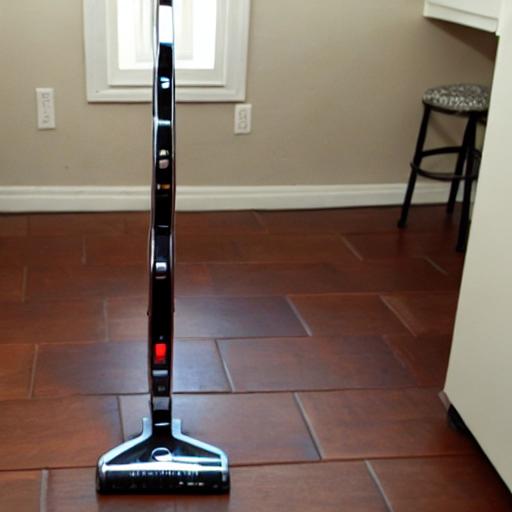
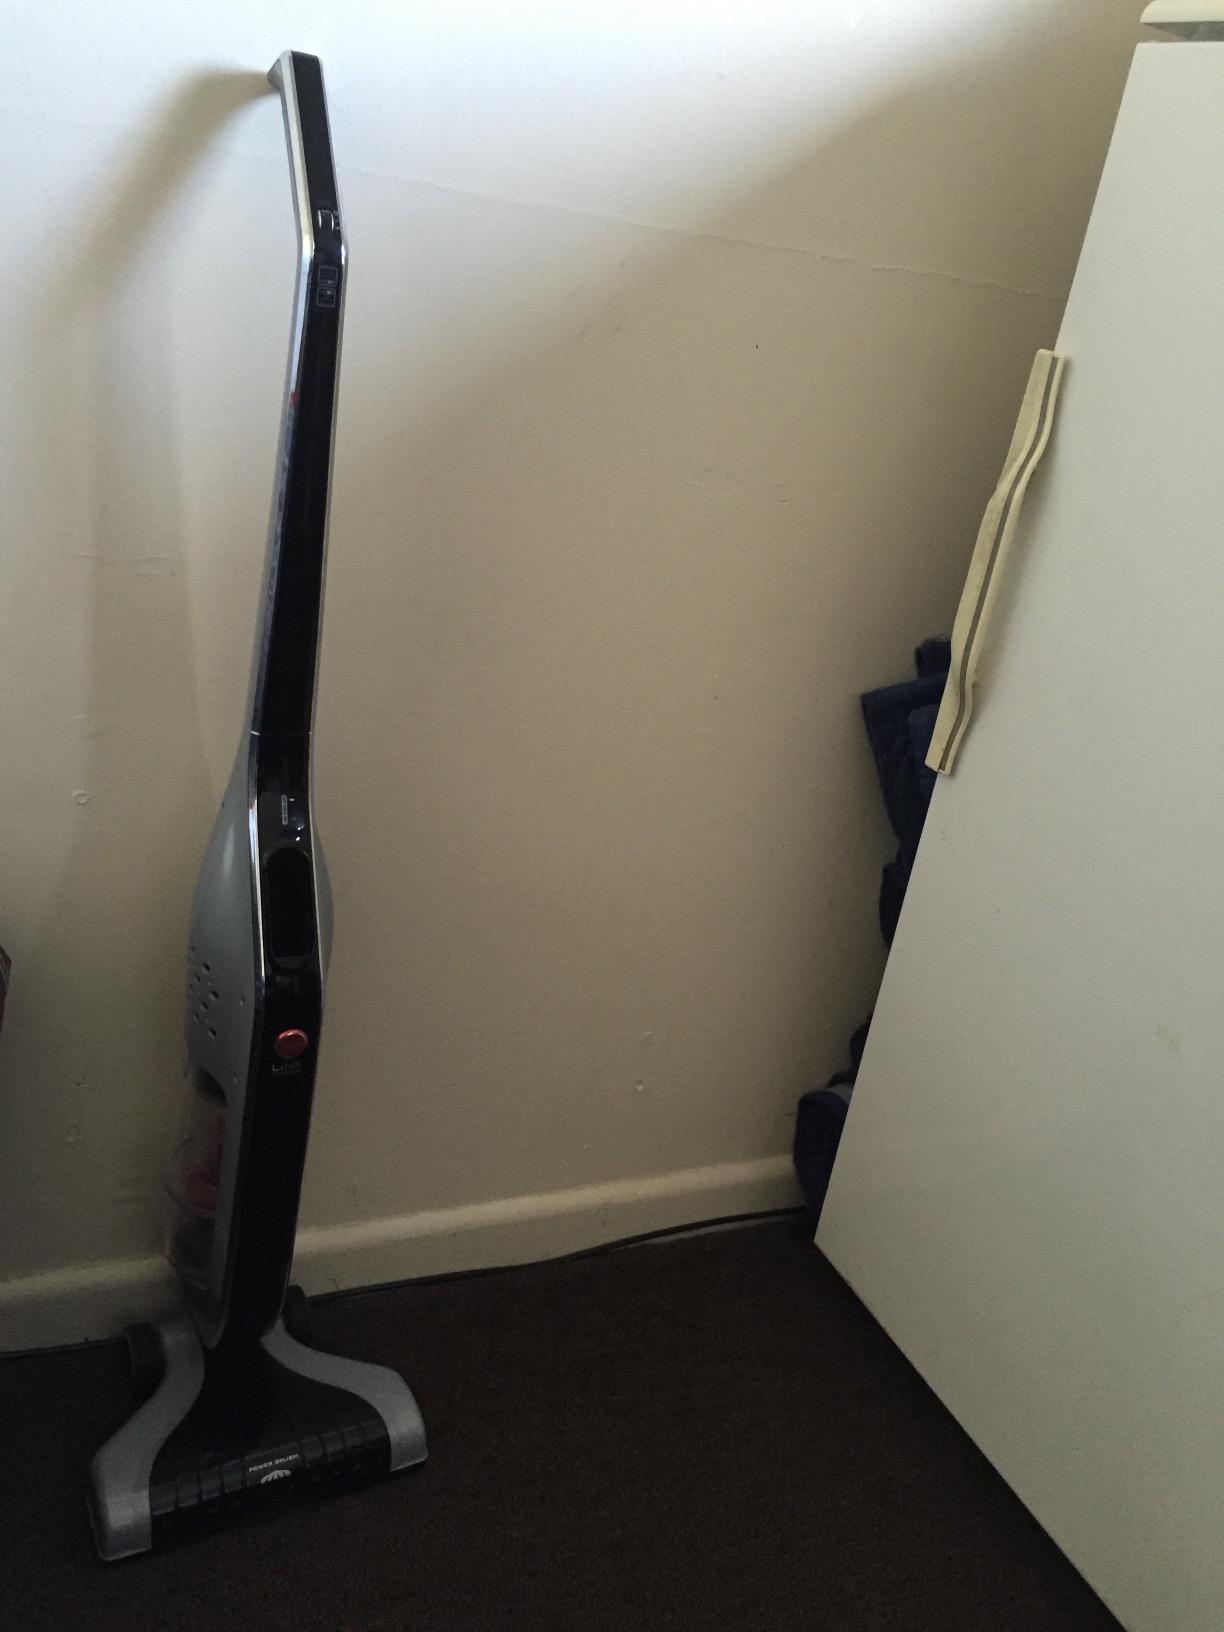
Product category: items_vacuum
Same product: no